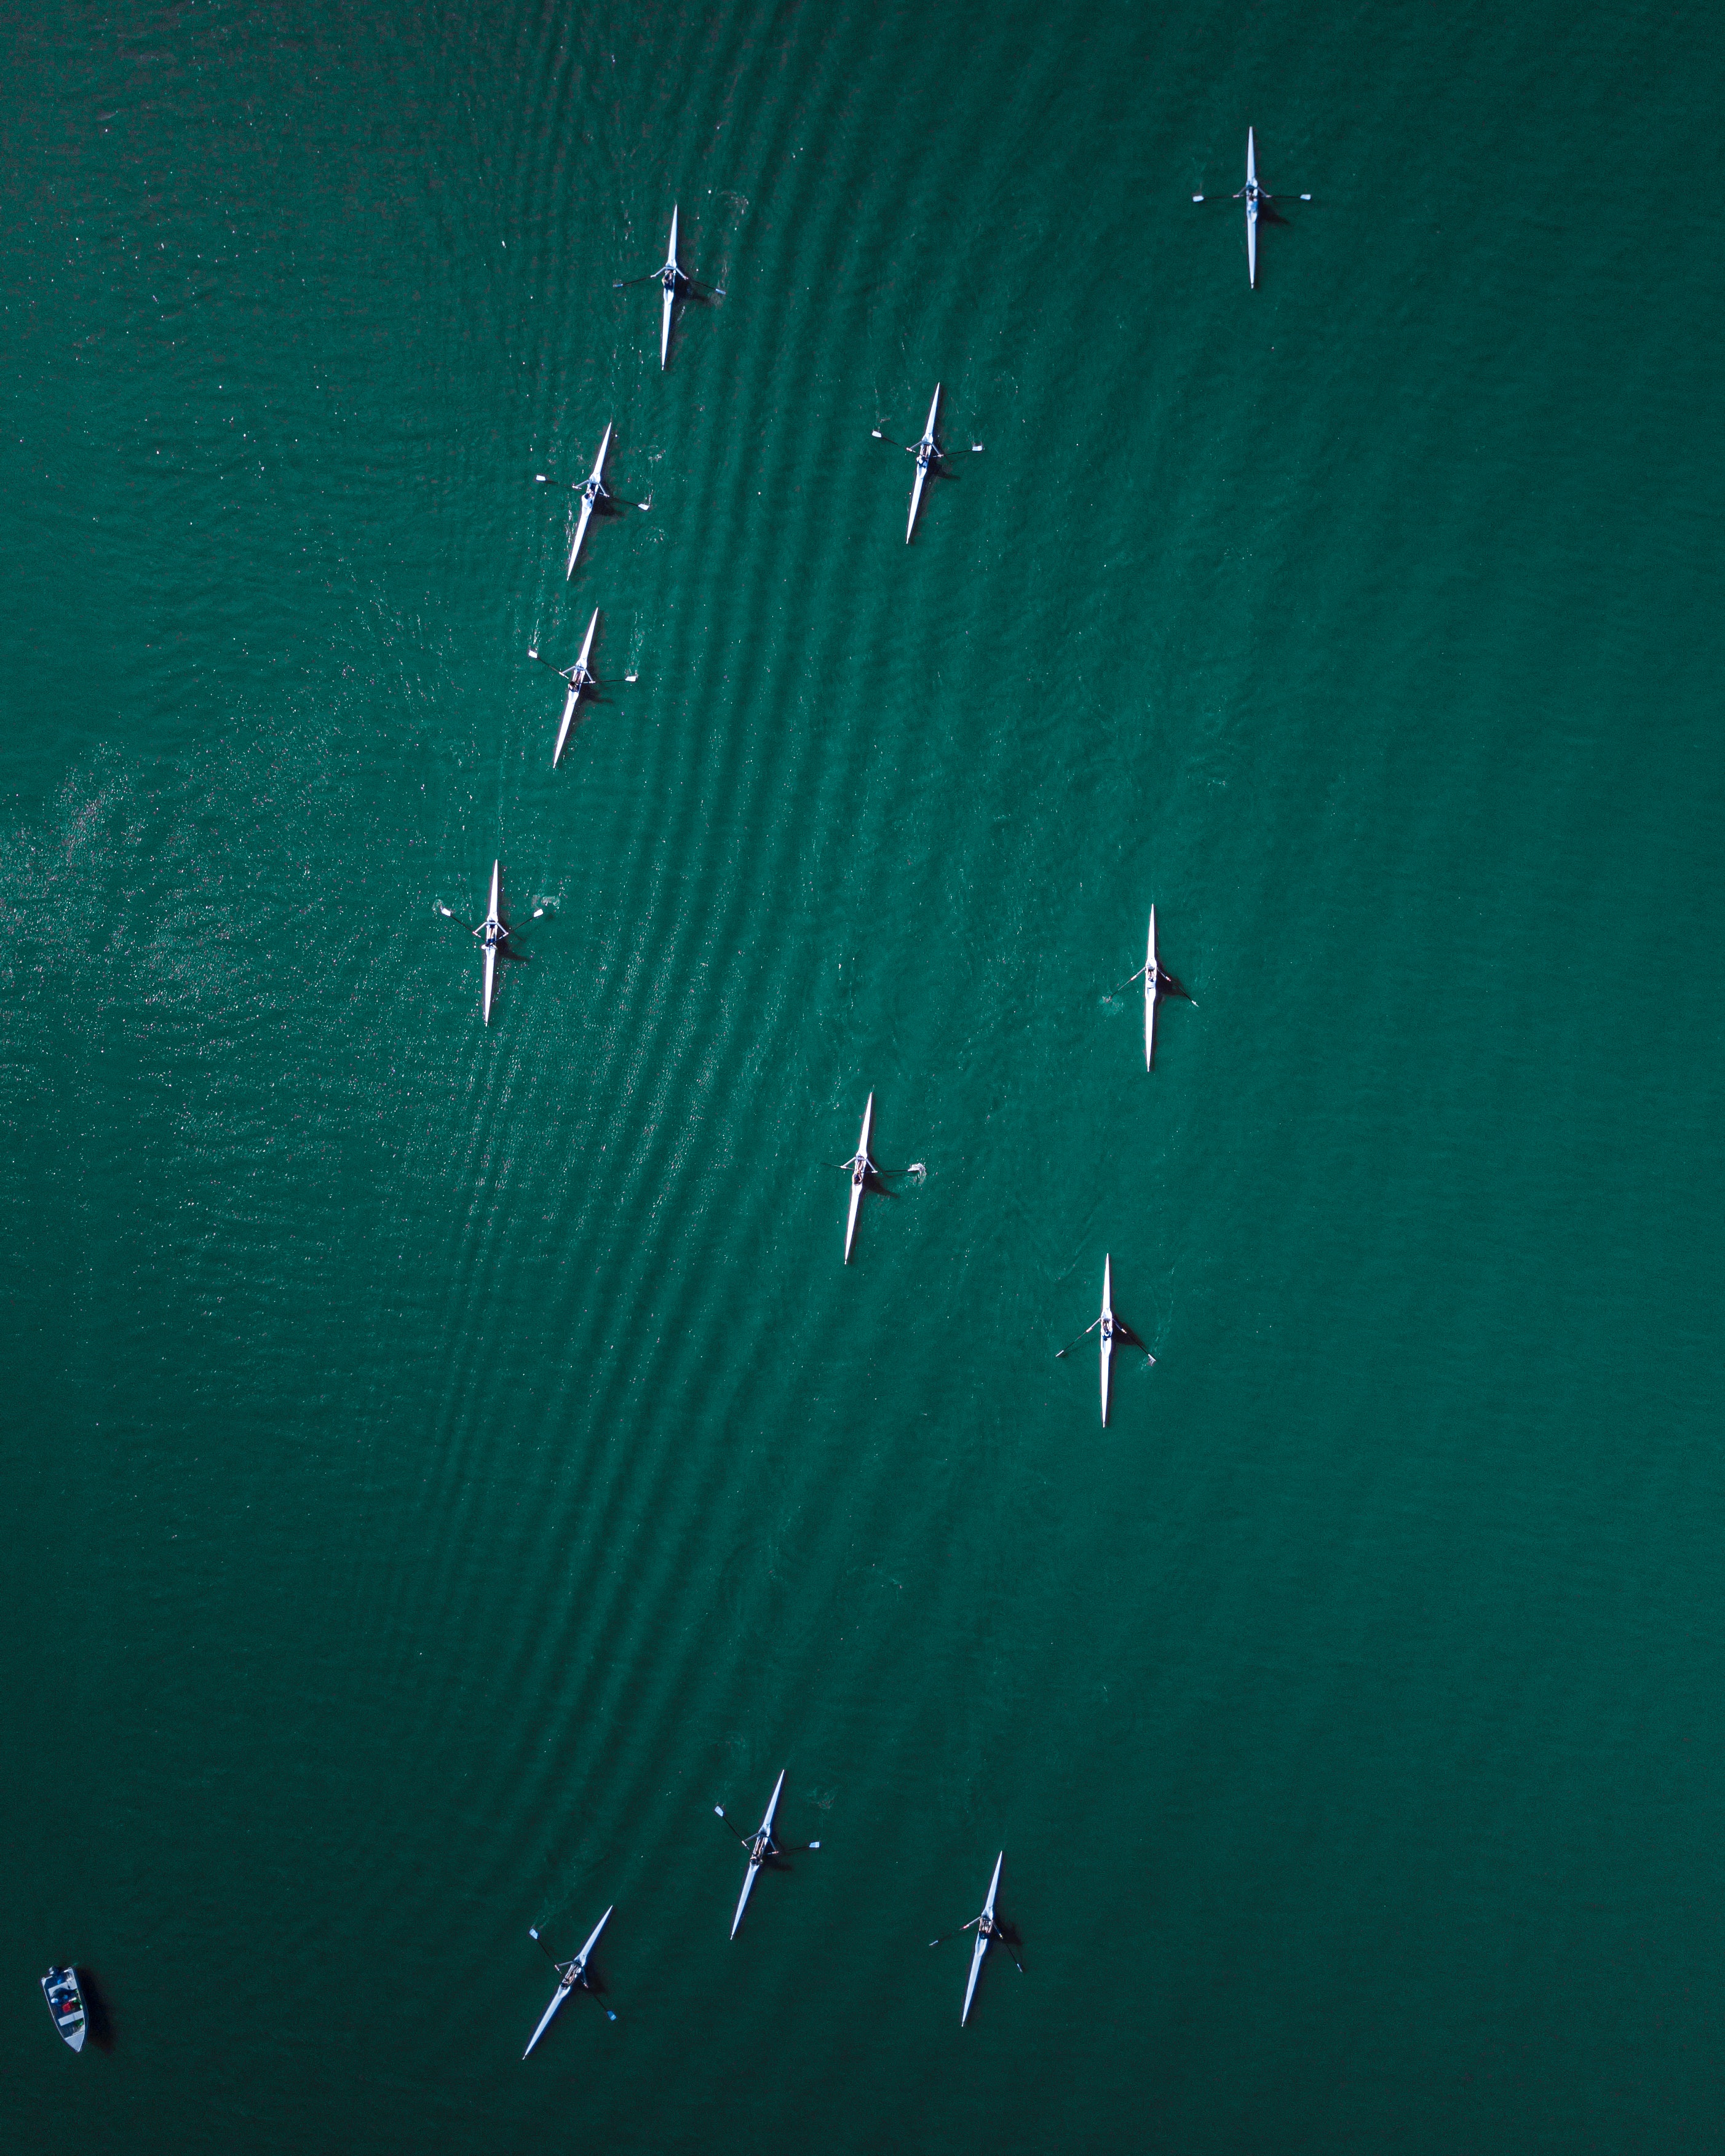
green, water, blue, sky, line, calm, font, sea, ocean, vehicle, wind, boating